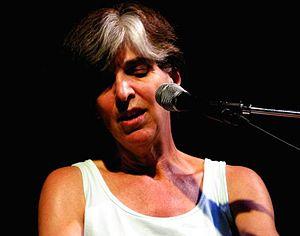
Marcia Ball est une chanteuse de blues et une pianiste américaine qui a grandi à Vinton, en Louisiane.